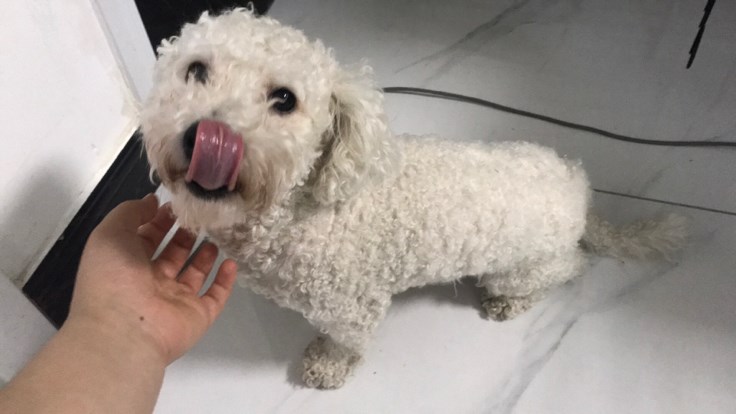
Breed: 3083-n000117-Bichon_Frise